Multicultural families in South Korea

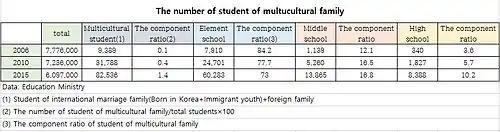

Present situation: In 2015 the number of student of multicultural family in elementary, middle, high schools is 83,000. Students of multicultural family are about 1.4% of the total students. In students of multicultural family, elementary school students are about 73%, middle school students are about 16.8%, high school students are 10.2% of the total in 2015.